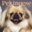
Label: dog